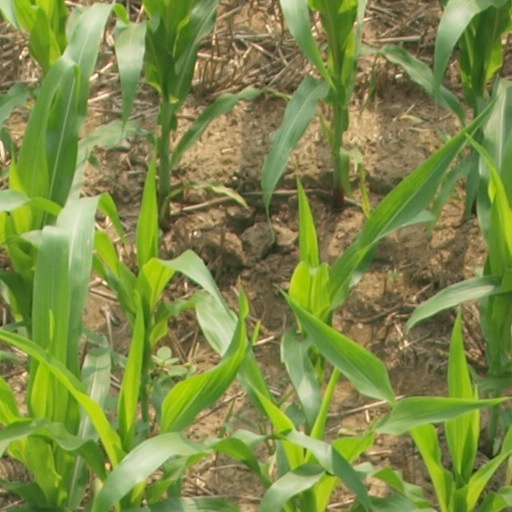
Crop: maize; corn